Butchers' Market, Wrexham

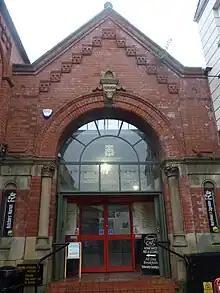
The market's rear entrance on Henblas Street

The market hall was extended in 1879–80, with the rear entrance being added during this period. The rear entrance, in a similar design to the General Market entrance built a year prior, is segmentally arched, with inset stone shafts and foliate capital carrying the arch, with a terracotta bull's head above it. Left of this entrance is a two-storeyed shop (No. 40 Henblas Street) dating from 1880. There is a large room on the building's first floor which was used as a corn exchange, an inn, and additionally to host auction sales and meetings.